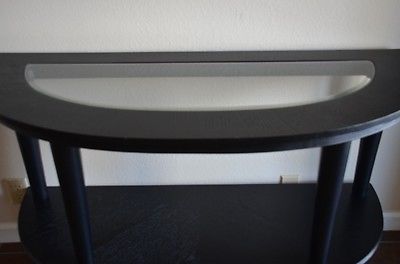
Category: table